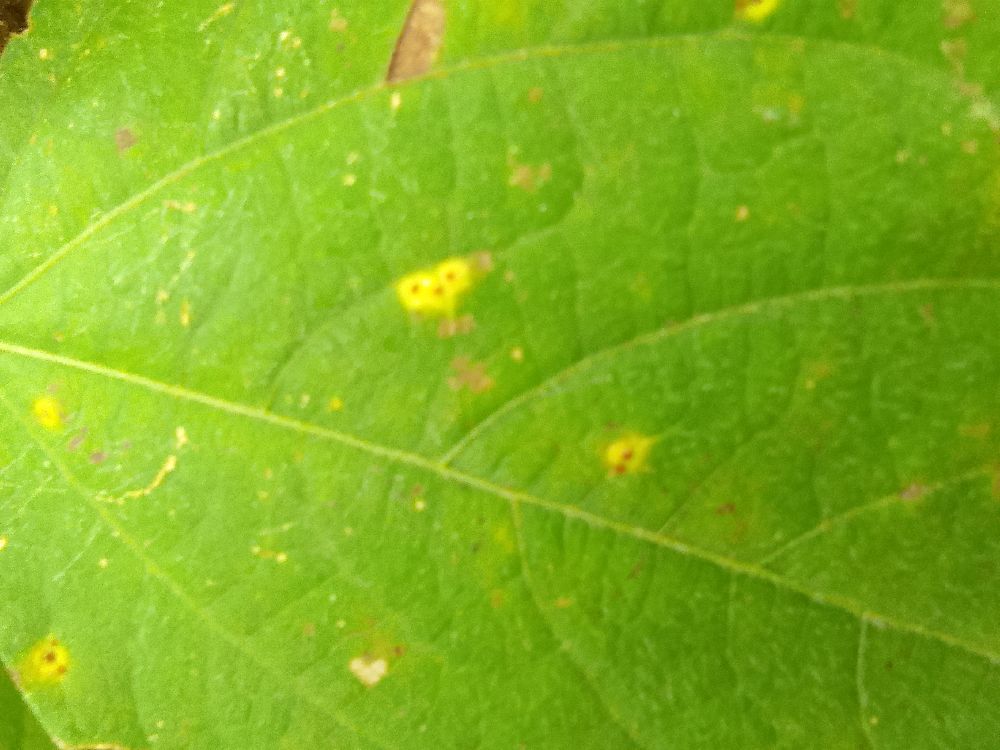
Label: rust